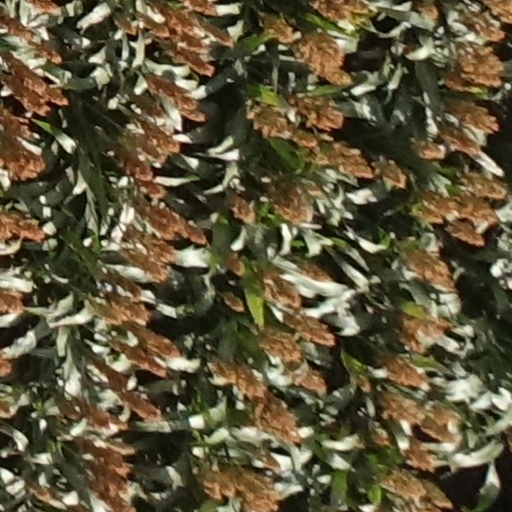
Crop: sorghum